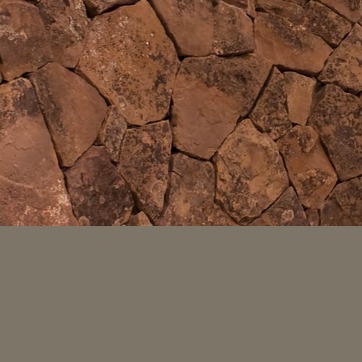
Material: stone